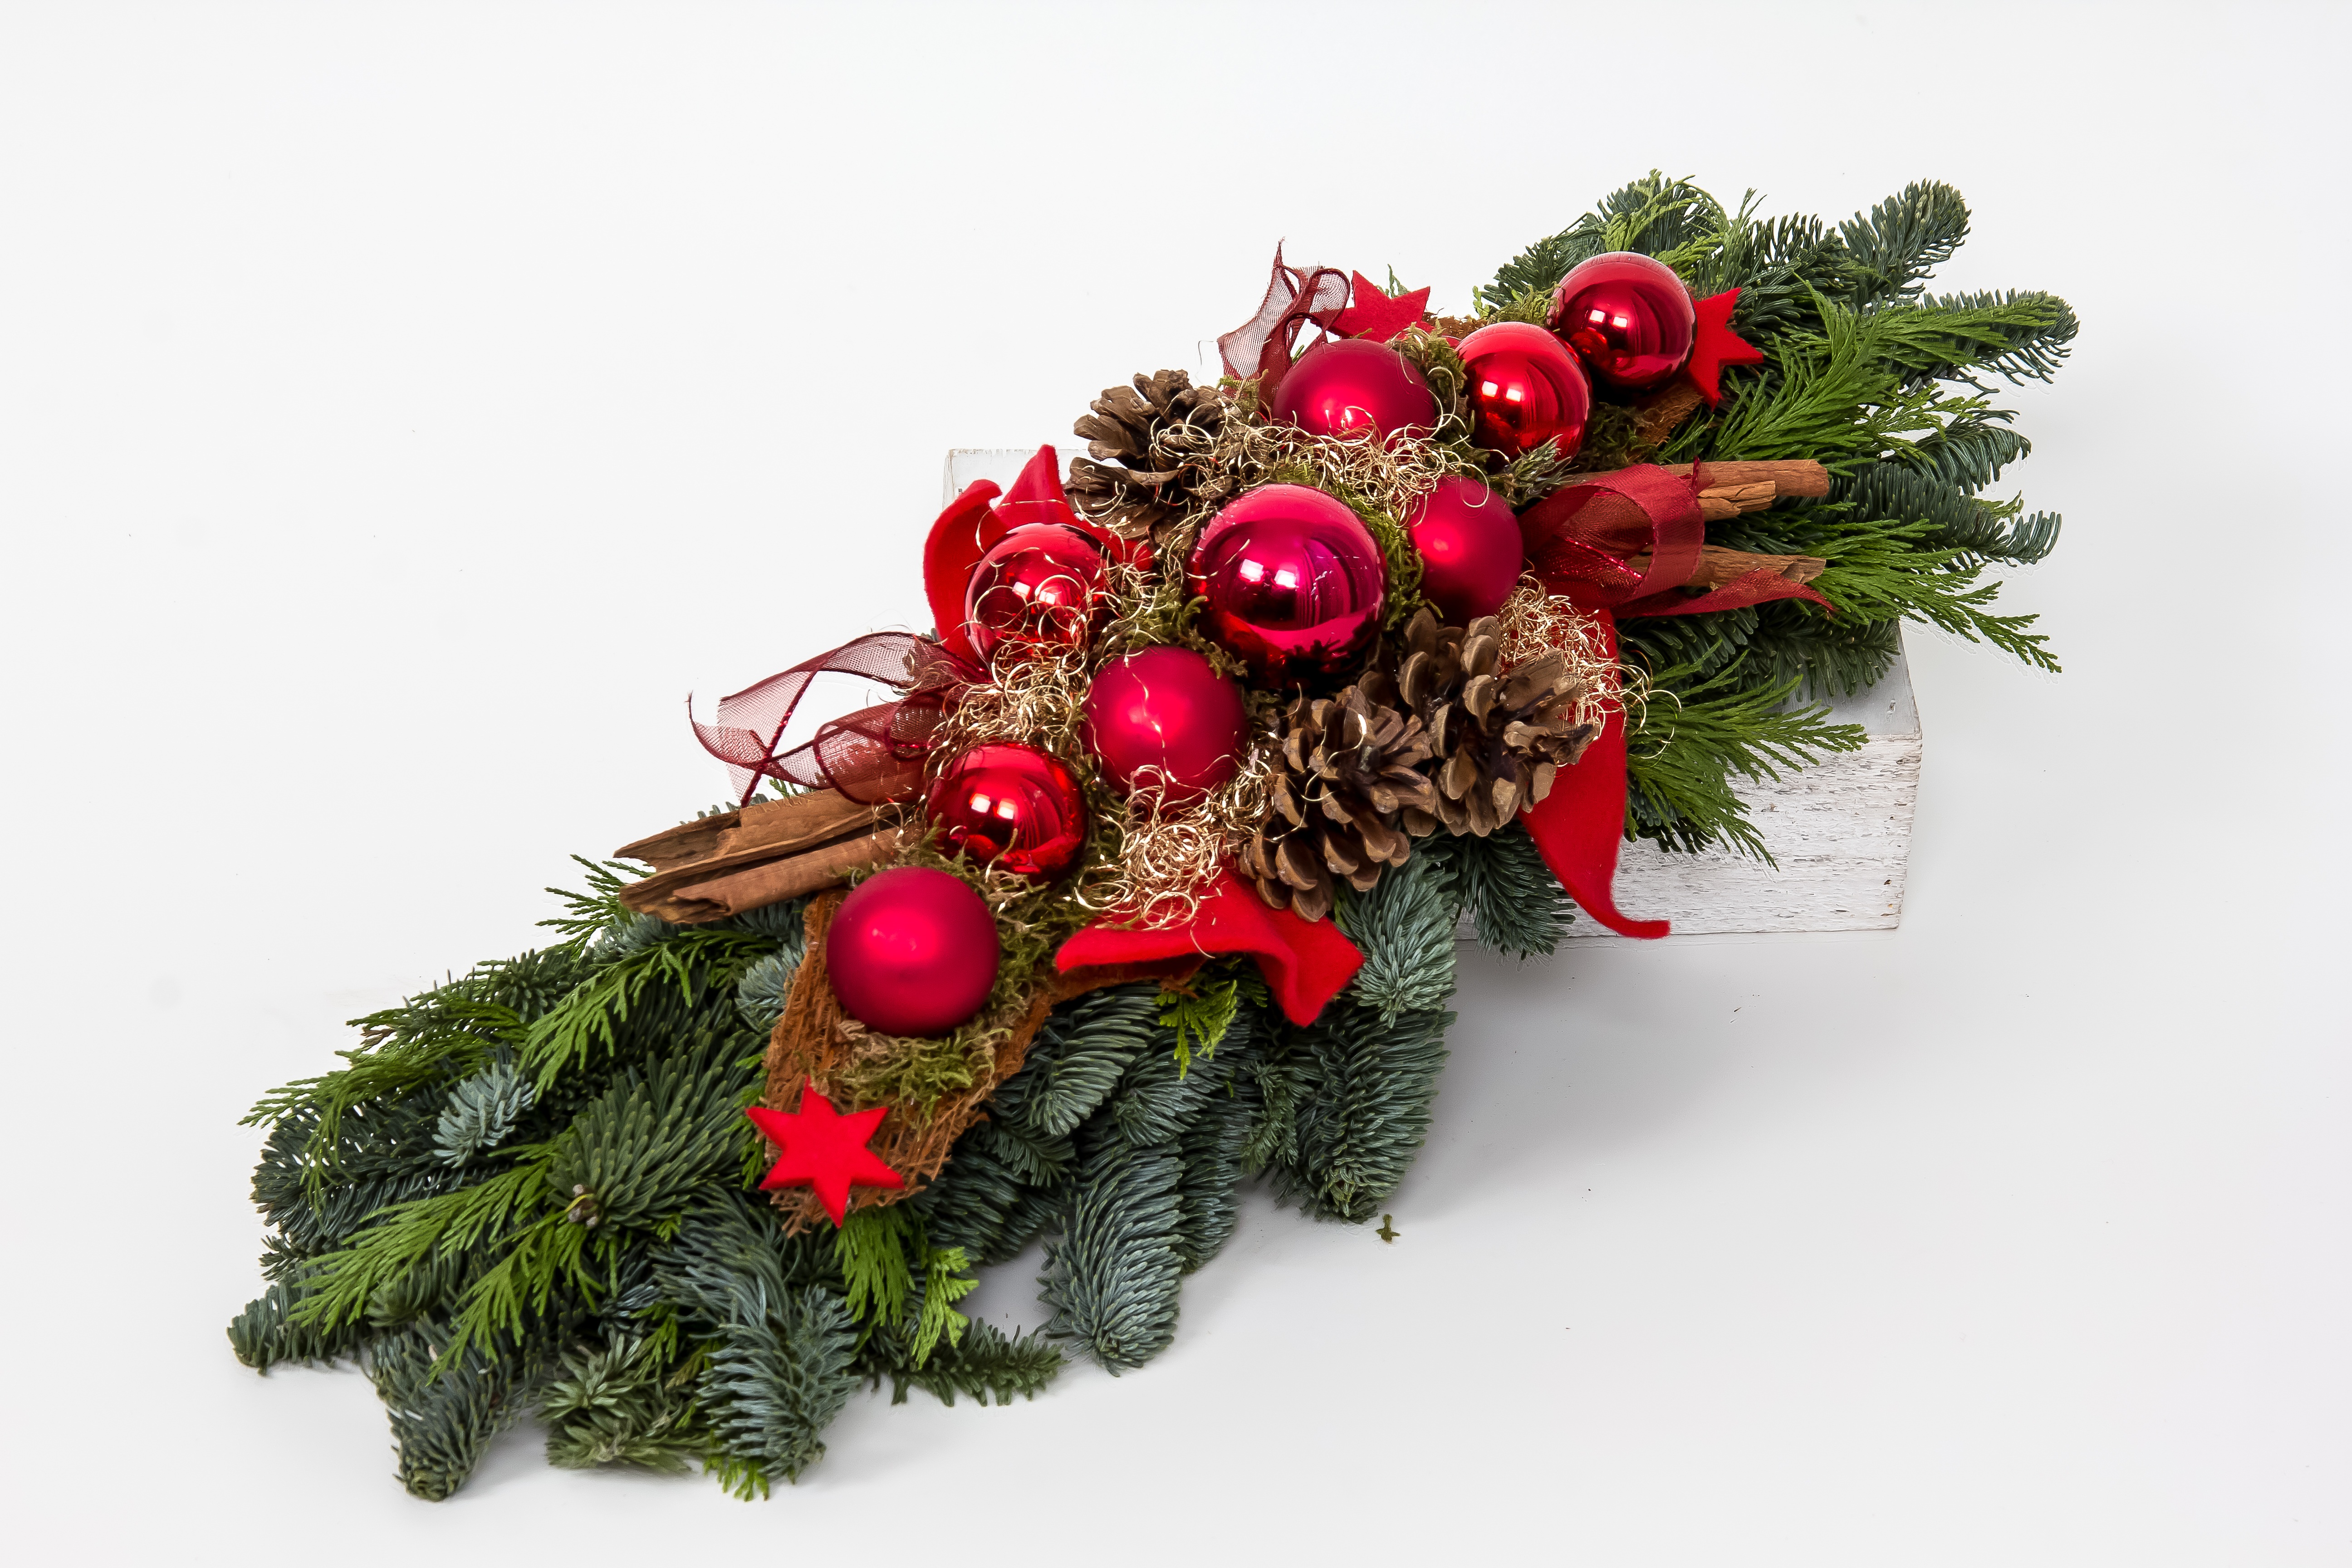
branch, plant, flower, petal, decoration, red, romantic, christmas, fir, decor, christmas tree, twig, arrangement, advent, christmas decoration, christmas time, holly, contemplative, festive decorations, floristry, christmas jewelry, advent arrangement, christmas balls, flower bouquet, cut flowers, floral design, land plant, flower arranging